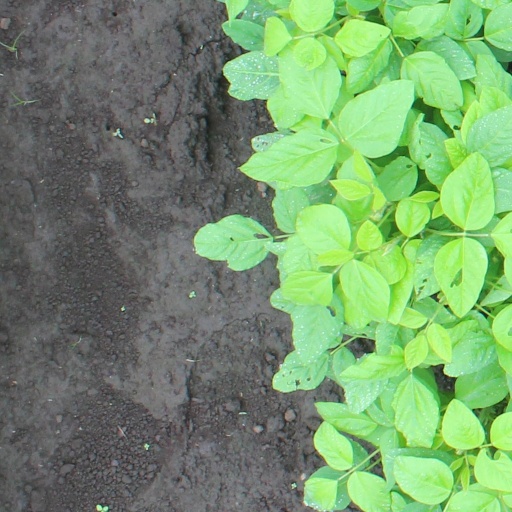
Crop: soybean